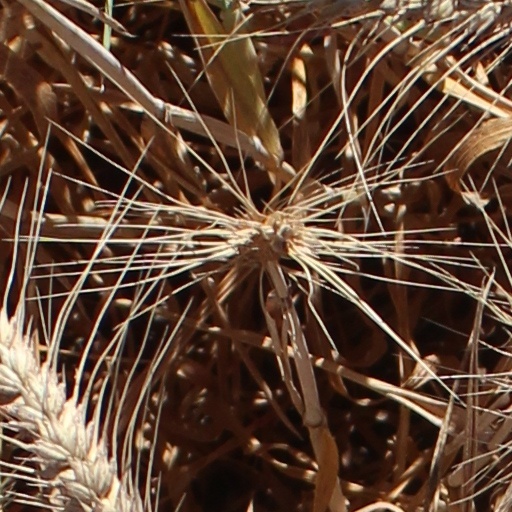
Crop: wheat